Royal Rumble (1998)

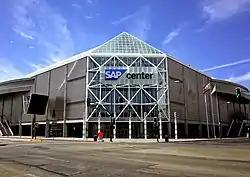
The event was held at the San Jose Arena in San Jose, California.

The Royal Rumble is an annual professional wrestling pay-per-view (PPV) produced every January by the WWE since 1988. It is one of the promotion's original four pay-per-views, along with WrestleMania, SummerSlam, and Survivor Series, which were dubbed the "Big Four", and was considered one of the "Big Five" PPVs, along with King of the Ring. It is named after the Royal Rumble match, a modified battle royal, in which the participants enter at timed intervals instead of all beginning in the ring at the same time. The match generally features 30 wrestlers, and the winner traditionally earns a world championship match at that year's WrestleMania. In 1998, the winner earned a match for the WWF Championship at WrestleMania XIV. The 1998 event was the 11th event in the Royal Rumble chronology, and was scheduled to be held on January 18, 1998, at the San Jose Arena in San Jose, California.